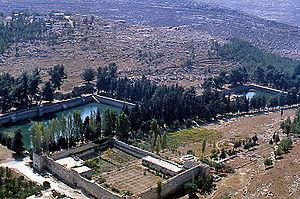
Les piscines de Salomon ou vasques de Salomon, ou étangs de Salomon sont situées au Sud-Ouest de Bethléem, près du camp de réfugiés de Dehaishe. Elles faisaient partie du système d'alimentation en eau des villes de Jérusalem, de Bethléem et de la piscine de l'Hérodion à l'époque romaine. Elles sont constituées de trois grands bassins à ciel ouvert, distants de 50 m chacun, avec un dénivelé de 6 mètres entre eux. Chaque piscine a une taille de plus de 100 mètres de long, 65 de large, et 10 de profondeur.